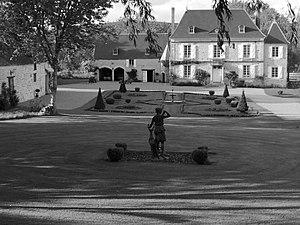
facade GR sud vue bois
La Grande Rosière est une propriété située à 4 km de la commune de Montchevrel dont elle dépend. Son histoire, très ancienne, remonte à 1320.